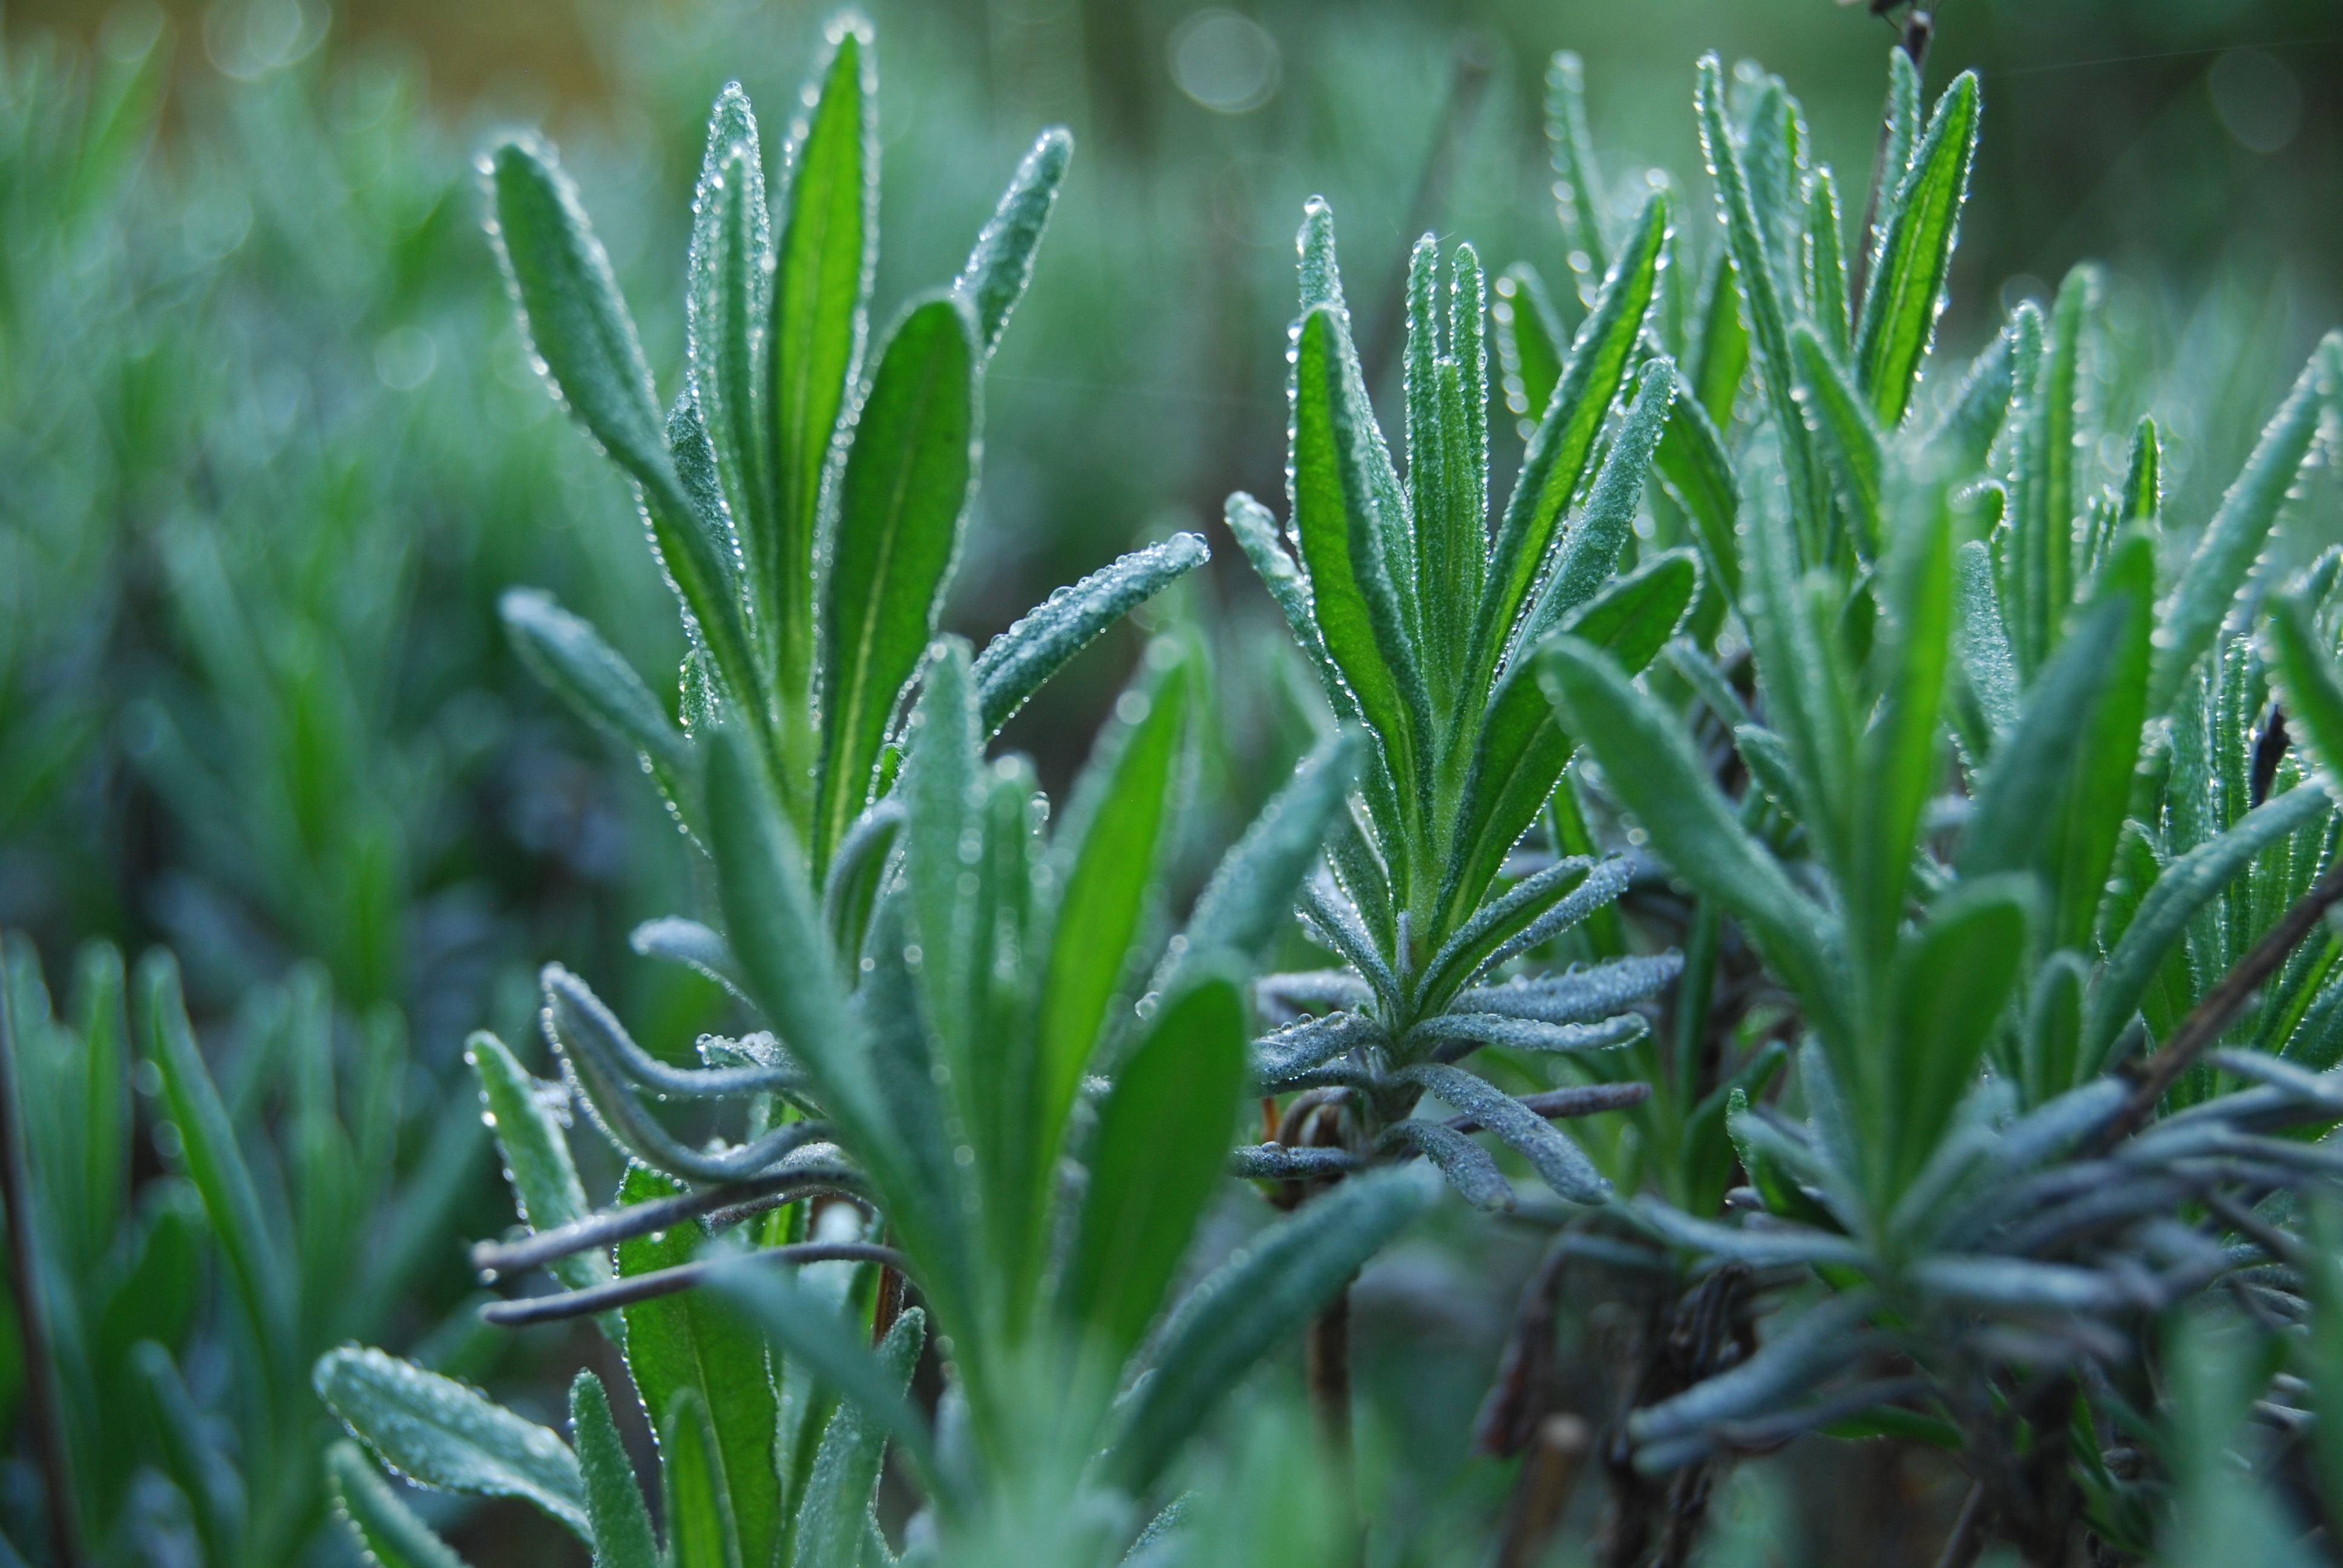
nature, grass, dew, plant, lawn, leaf, flower, wet, green, herb, botany, close, flora, lavender, drip, leaves, dewdrop, drop of water, moisture, rosemary, morgentau, macro photography, drops of morning dew, dew drops, flowering plant, daisy family, wassertrofpen, grass family, plant stem, land plant